Conspiracy (2008 film)

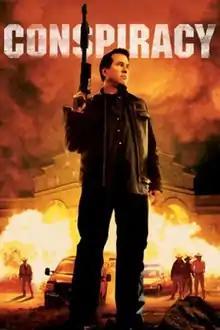
Film poster

Conspiracy is a 2008 American action thriller film written and directed by Adam Marcus and stars Val Kilmer and Jennifer Esposito. The film is influenced by the classic western film noir thriller "Bad Day at Black Rock" (1955), which itself was an adaptation of a short story "Bad Time at Honda" by Howard Breslin. The film was released on direct-to-DVD in the United States on March 18, 2008.